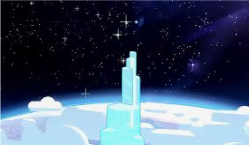
Portrait style: Cartoon Portrait